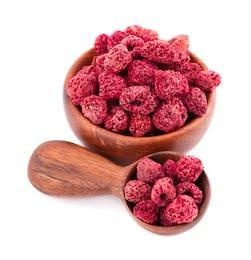
Label: raspberry